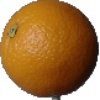
Label: Orange 1